Theatre of China

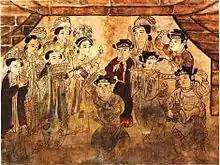
Mural from a Song dynasty tomb in Henan, depicting a dancer and accompanying musicians.

During the Han dynasty (206 BC–220 AD), a wrestling show called Horn-Butting Show flourished and became one of the so-called "Hundred Shows" (百戲) under Emperor Wu (reigned 141–87 BC). While most probably this was also a spectator sport, both textual and archaeological evidence suggests that performers were dressed in fixed roles and performed according to a plot. One such story the wrestlers re-enacted was the battle between a tiger and a magician named "Lord Huang from the East Sea" (東海黃公). Han-period murals discovered from an aristocratic tomb in Dahuting, Xinmi, Henan, offer strong proof that entertainers performed at banquets in the homes of higher-ranking ministers during this period.